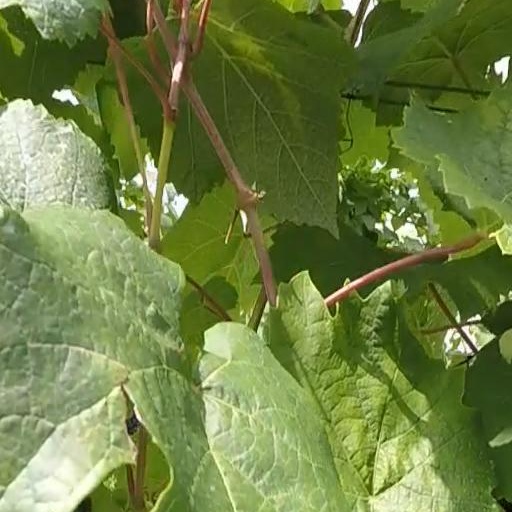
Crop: grape